Rigid inflatable boat

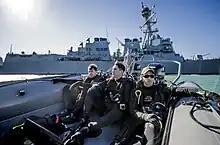
Petty officer divers in a rigid-hull inflatable boat

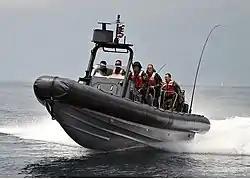
Clear view of a "Deep-V" rigid hull

The hull is made of steel, wood, aluminium, or more commonly, a combination of wood for the structure and glass-reinforced plastic (GRP) composite for the shaped and smooth surface. Some manufacturers also weave Kevlar into the GRP sheets for extra strength. The hull of a RIB is shaped to increase the performance of the boat in the water by optimising its hydroplaning characteristics. "Deep-V" hulls cut through waves easily but require greater engine power to start planing than "shallow-V" hulls, which plane at lower speed but with a more uncomfortable ride. As with the design of most boat hulls they represent a compromise of different design characteristics. Modern "all round" RIB hulls combine a deep v hull at the bow which flattens out to present a broad planing pad. This is a flat area on the rear of the hull designed to allow the boat to have a stable surface to plane on.